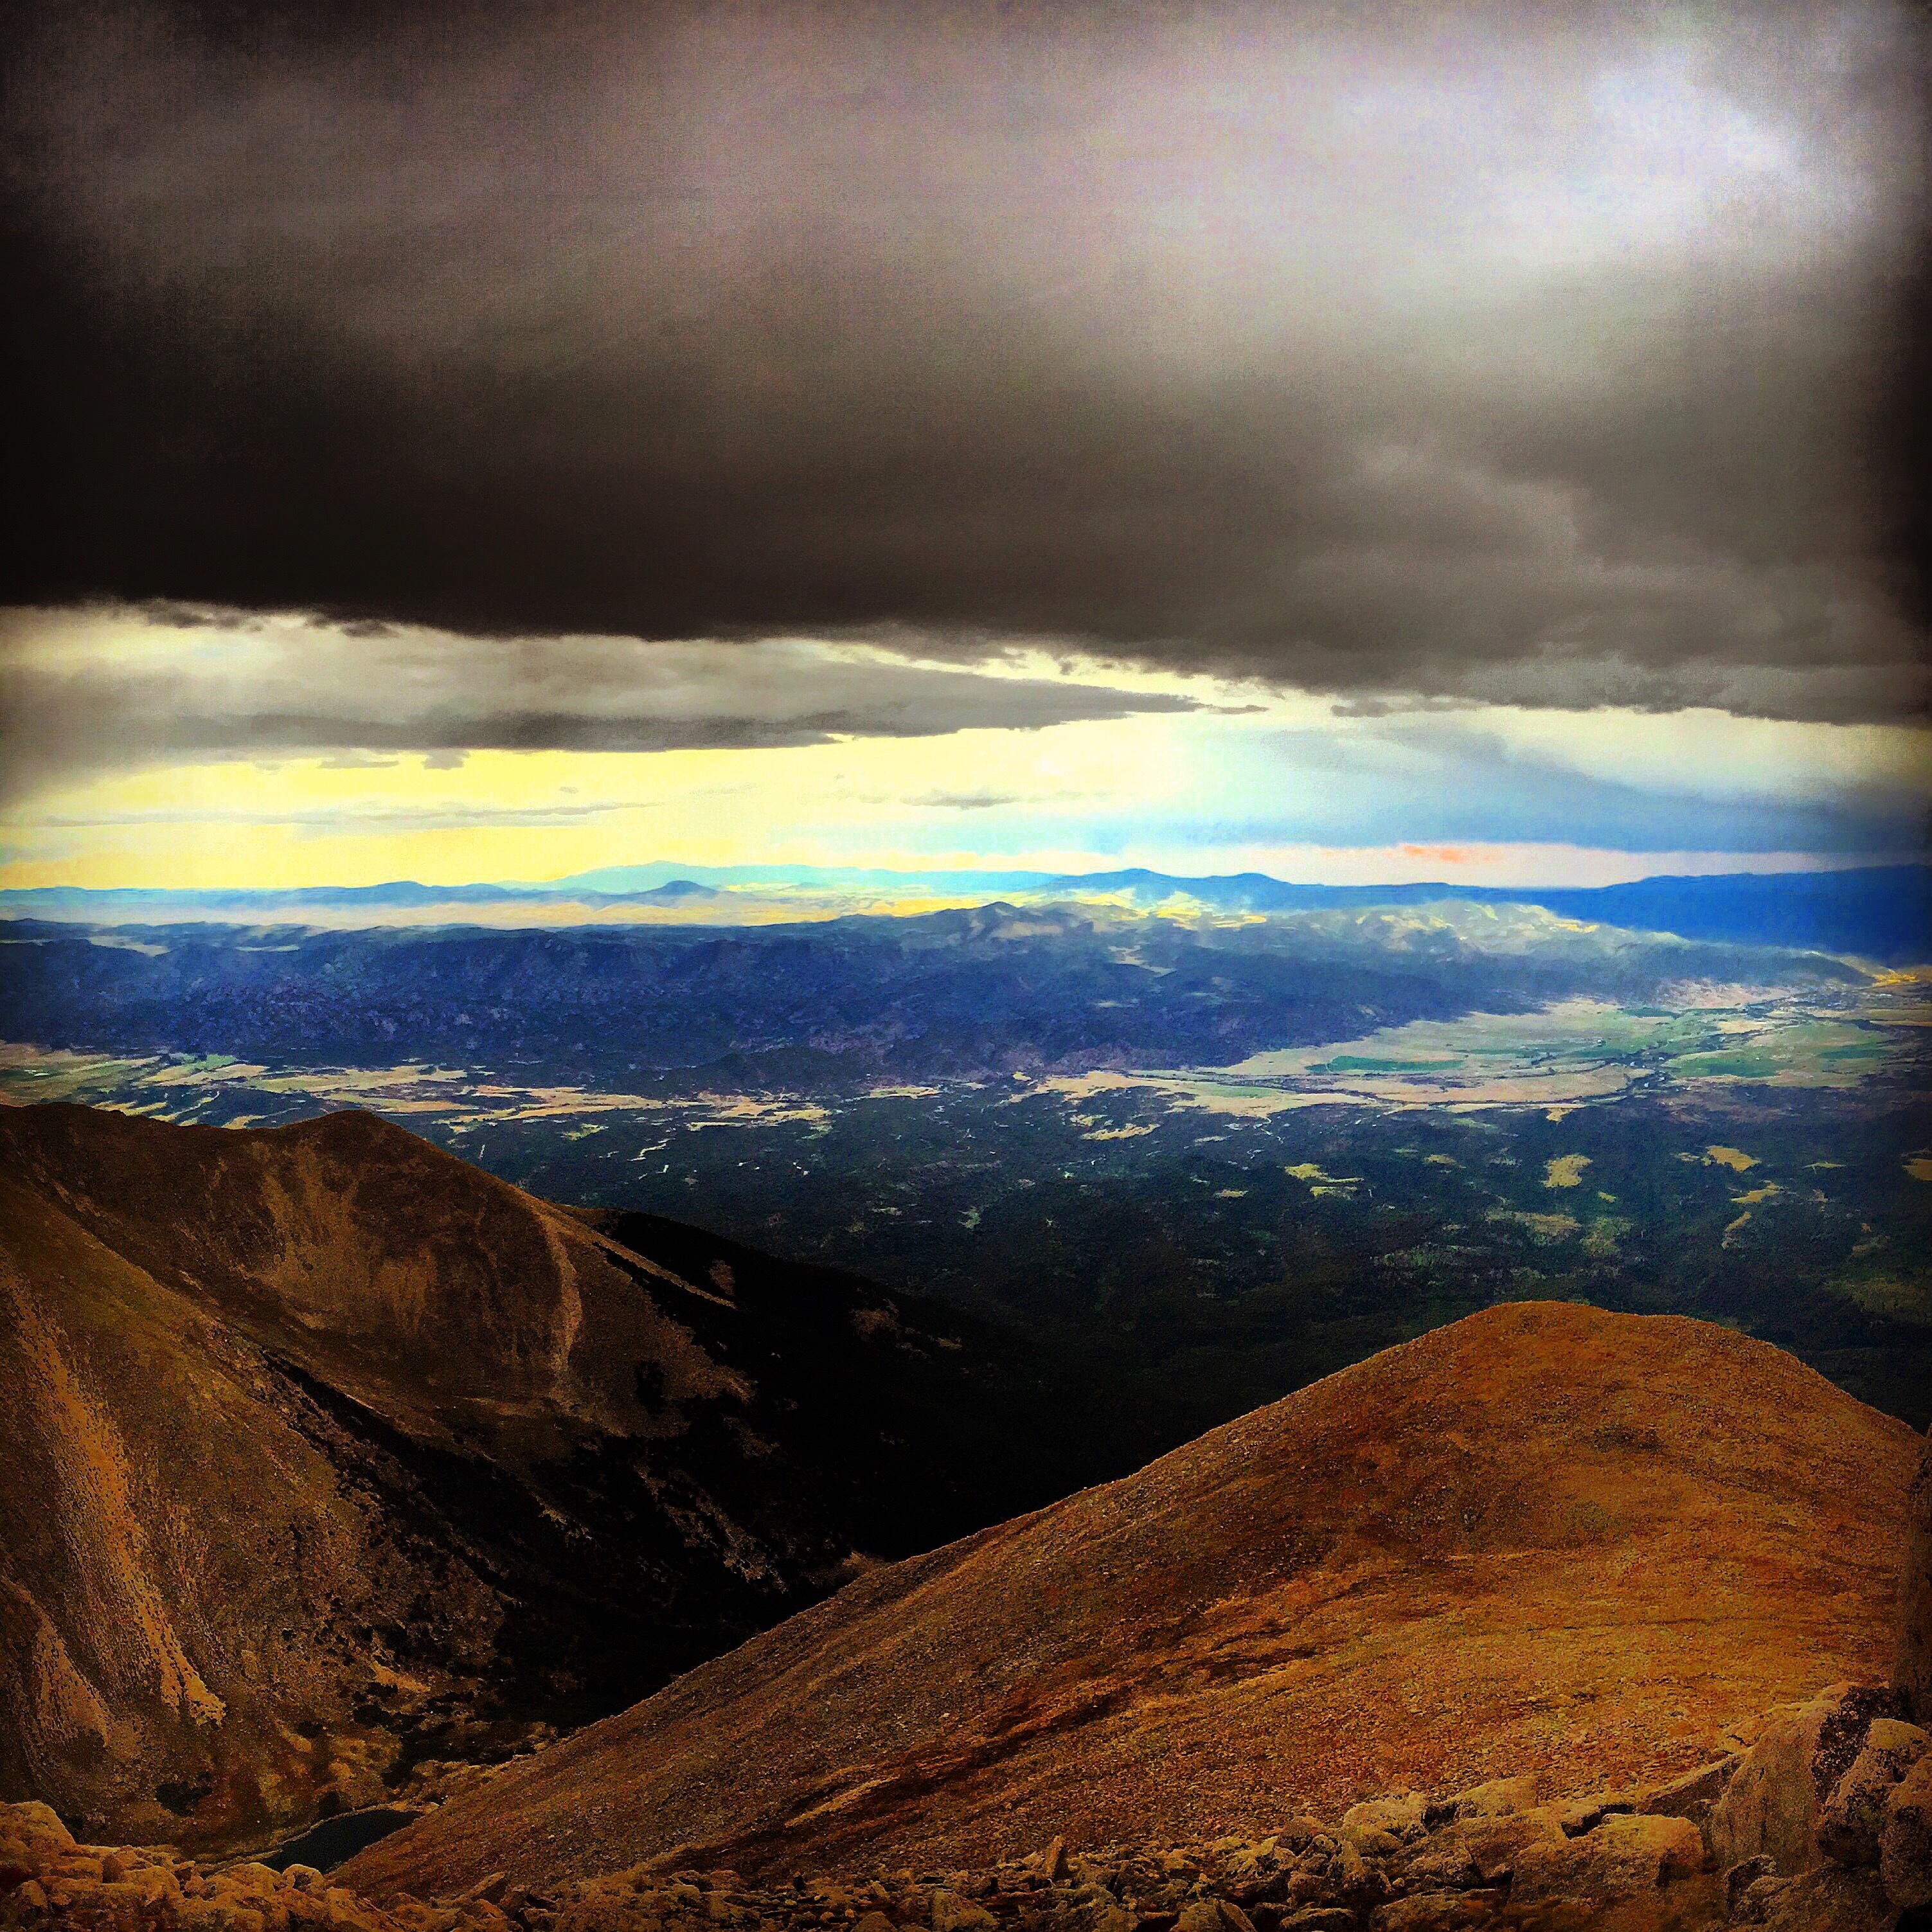
landscape, sea, nature, rock, horizon, mountain, light, cloud, sky, sunrise, sunset, sunlight, morning, hill, dawn, atmosphere, dusk, evening, reflection, darkness, meteorological phenomenon, atmospheric phenomenon, mountainous landforms